Joel Walker (snooker player)

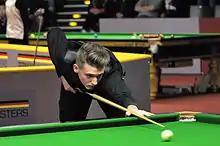
Joel Walker at 2014 German Masters

In his opening match, Walker defeated Ian Burns 5–2 to qualify for the 2013 Wuxi Classic in China. In Walker's first appearance in the main draw of a ranking event, he defeated Alex Davies 5–2 in the first round to progress to the last 32 stage, where he lost 5–2 against Ben Woollaston. Walker failed to qualify for the next four ranking tournaments, and lost in the last 128 match of the UK Championship. He started 2014 by reaching the last 32 of the German Masters, and then went even further at the Welsh Open, defeating Pankaj Advani, Mark Davis, James Wattana and defending champion Stephen Maguire to reach his first ever major quarter-final. He led world number three Ding Junhui 4–2 and missed several chances to wrap up a win which would have doubled his previous career prize money earnings to be defeated 5–4.